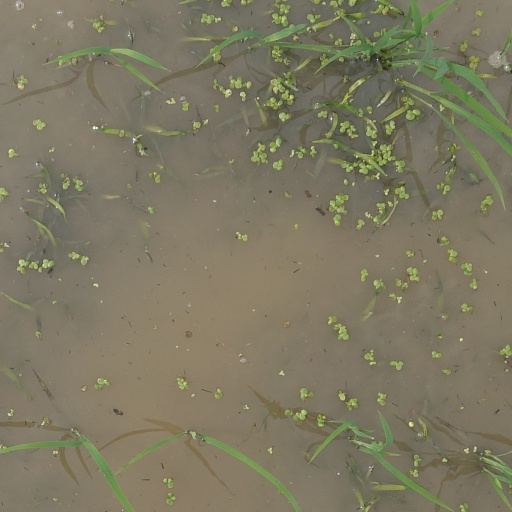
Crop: rice